Thun Castle

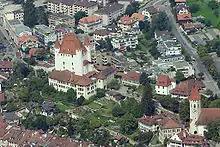
An aerial view of the castle

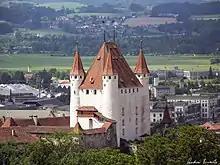
Another view of the castle

Thun Castle is a castle in the city of Thun, in the Swiss canton of Bern. It was built in the 12th century, today houses the Thun Castle museum, and is a Swiss heritage site of national significance.